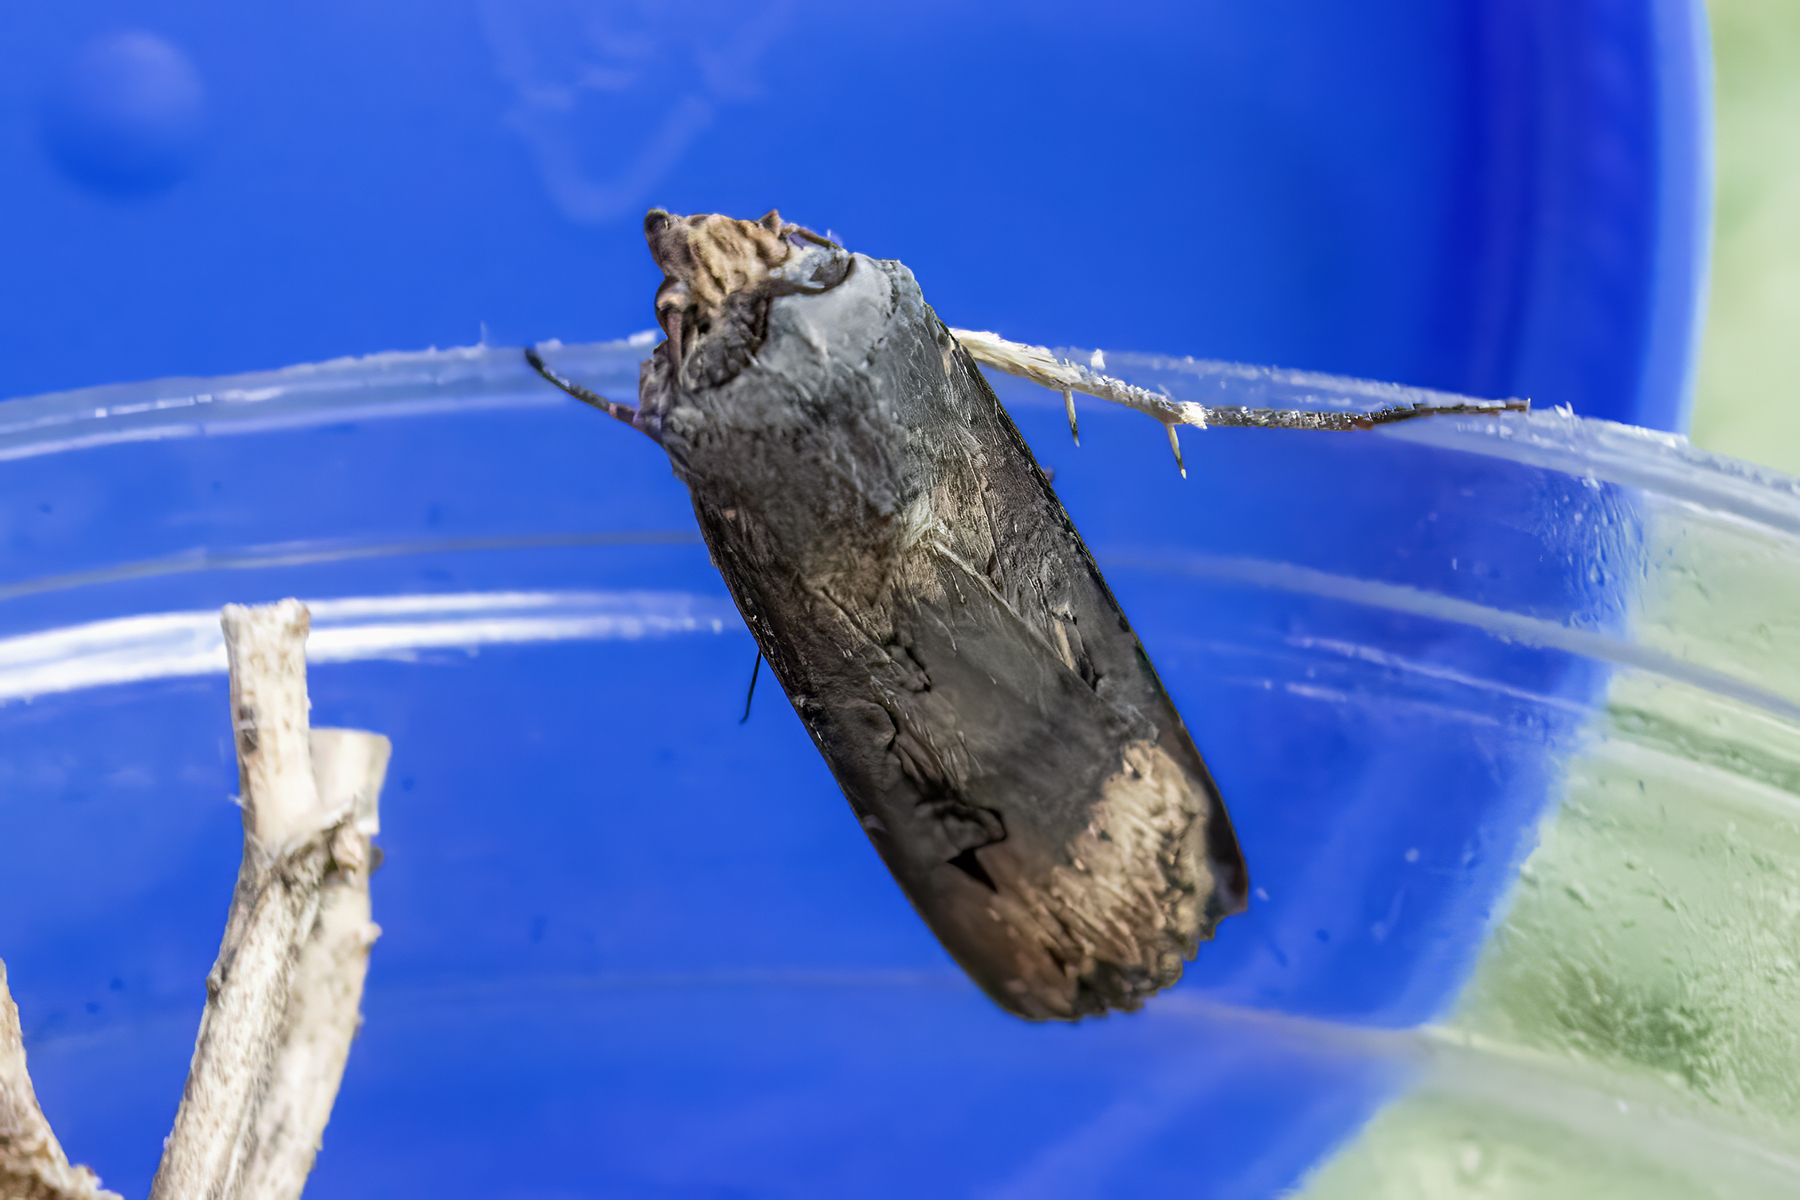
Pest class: cutworms